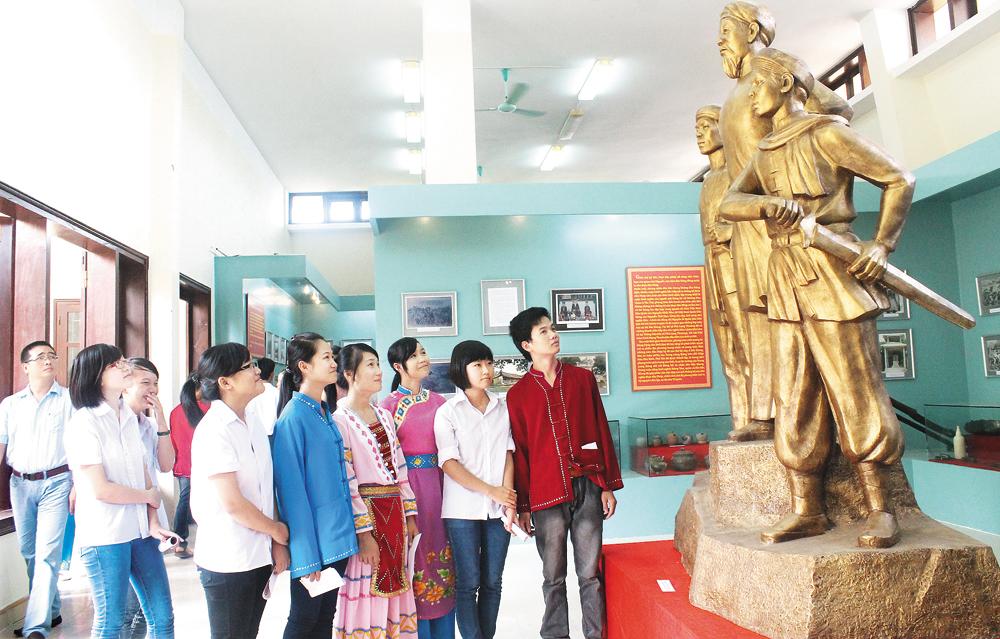
có ba bức tượng hình người xuất hiện ở trong căn phòng trưng bày